Andre Brown (wide receiver)

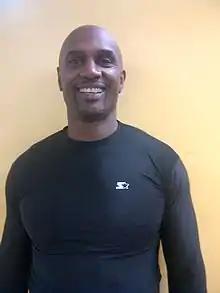
Brown in January 2013

Andre Lamont Brown (born August 21, 1966) is an American former professional football wide receiver in the National Football League (NFL). He was signed by the Miami Dolphins as an undrafted free agent in 1989. He played college football at Miami. In 1988, he recorded 47 catches for 746 yards and 8 touchdowns.